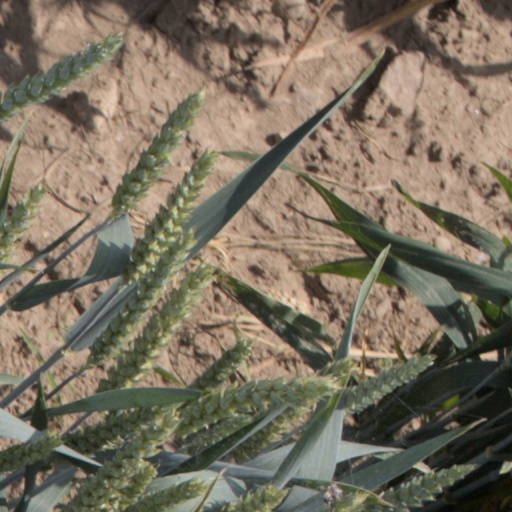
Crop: wheat